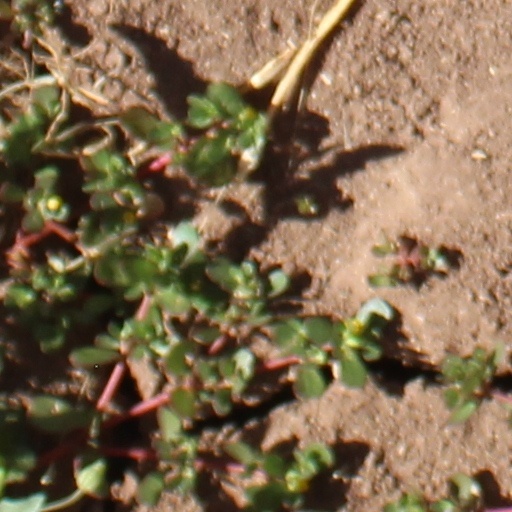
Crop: wheat